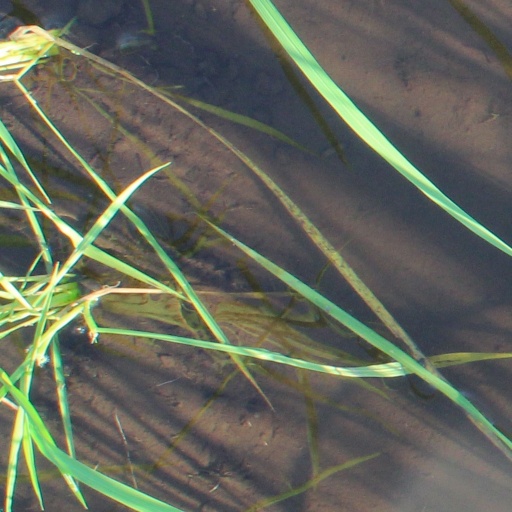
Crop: rice